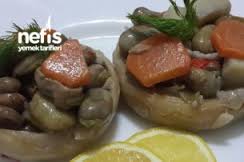
Yemek: enginar